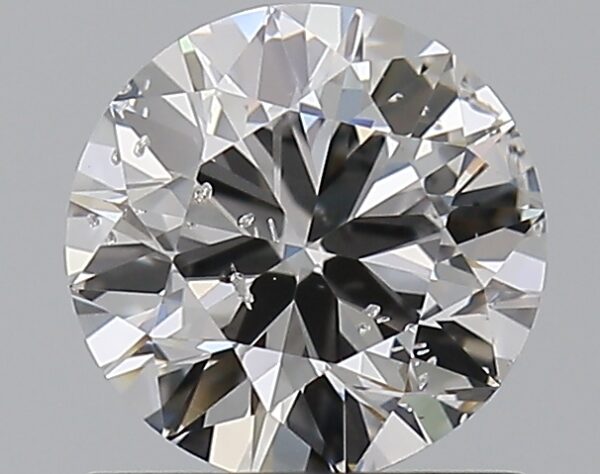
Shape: round
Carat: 0.8
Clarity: SI2
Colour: D
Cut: VG
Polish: EX
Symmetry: GD
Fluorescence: M
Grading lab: GIA
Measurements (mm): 5.89 x 5.93 x 3.6